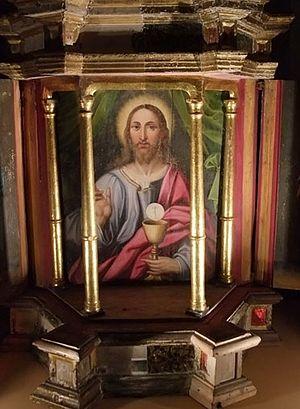
Hyacinthe Rigaud, né Jacinto Francisco Honorat Matias Rigau-Ros i Serra à Perpignan le 18 juillet 1659 et mort à Paris le 29 décembre 1743, est un peintre français, spécialisé dans le portrait.